List of birds of North America

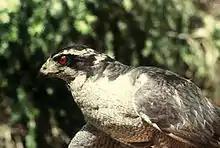
American goshawk

Order: PelecaniformesFamily: Threskiornithidae